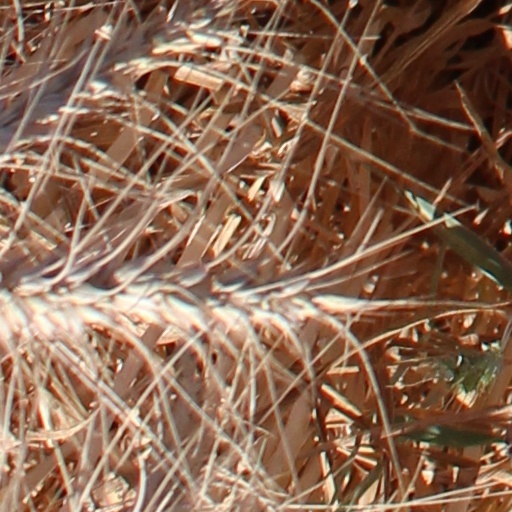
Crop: wheat